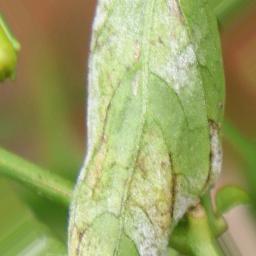
Label: powdery mildew